Abdul Razzaq (cricketer)

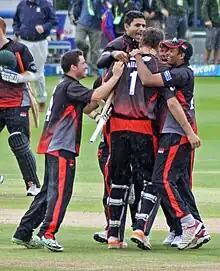
Abdul Razzaq celebrating Leicestershire winning the semi-final of the 2011 Friends Life t20. The team went on to win the competition.

In 2007–2008, he played in the Indian Cricket League, playing for Hyderabad Heroes. His excellent performance in the last over during the Indian Cricket League final, allowed his team to take a 1–0 lead in the best of three finals. The finals were eventually won by Hyderabad Heroes, 2–0. During this time, his international career remained in doubt, as the Pakistan Cricket Board had banned players who participated in the unofficial league.